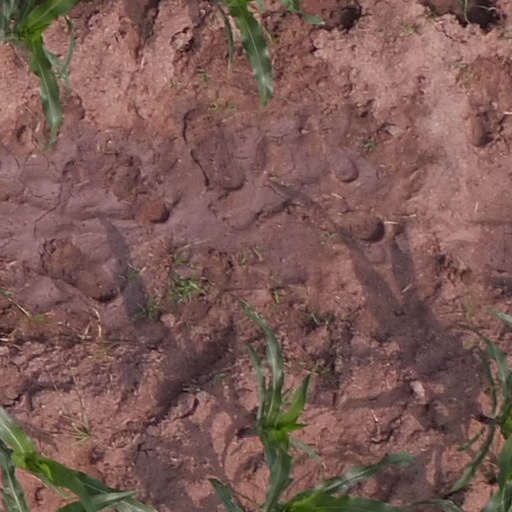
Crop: maize; corn